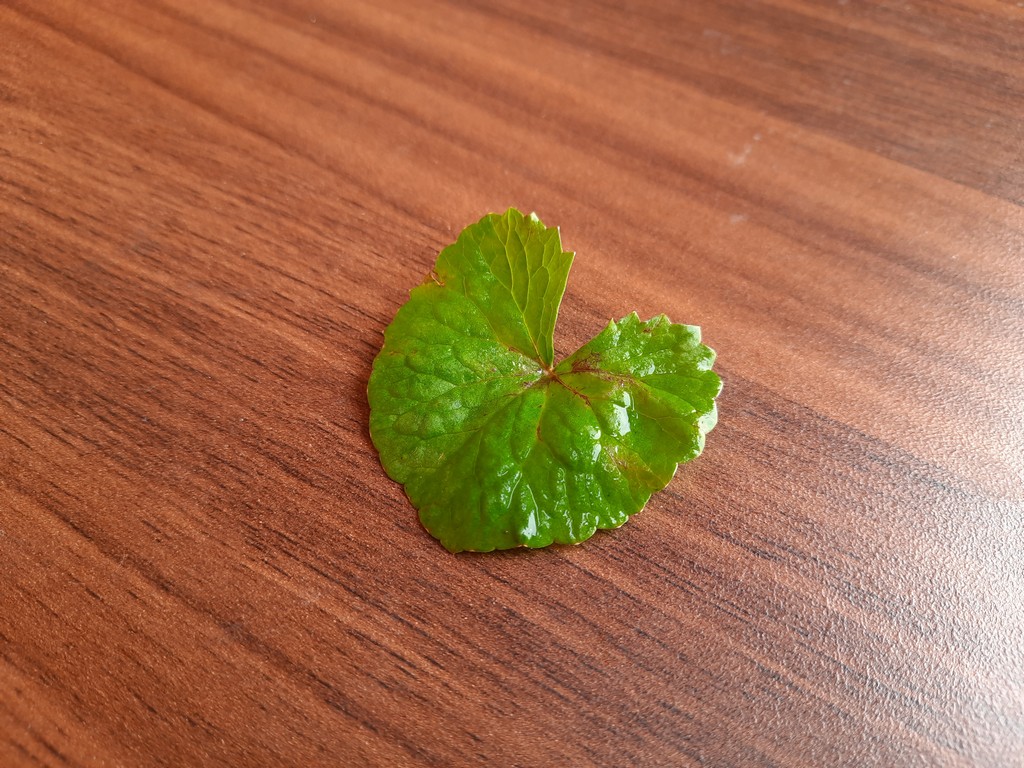
Label: Unhealthy